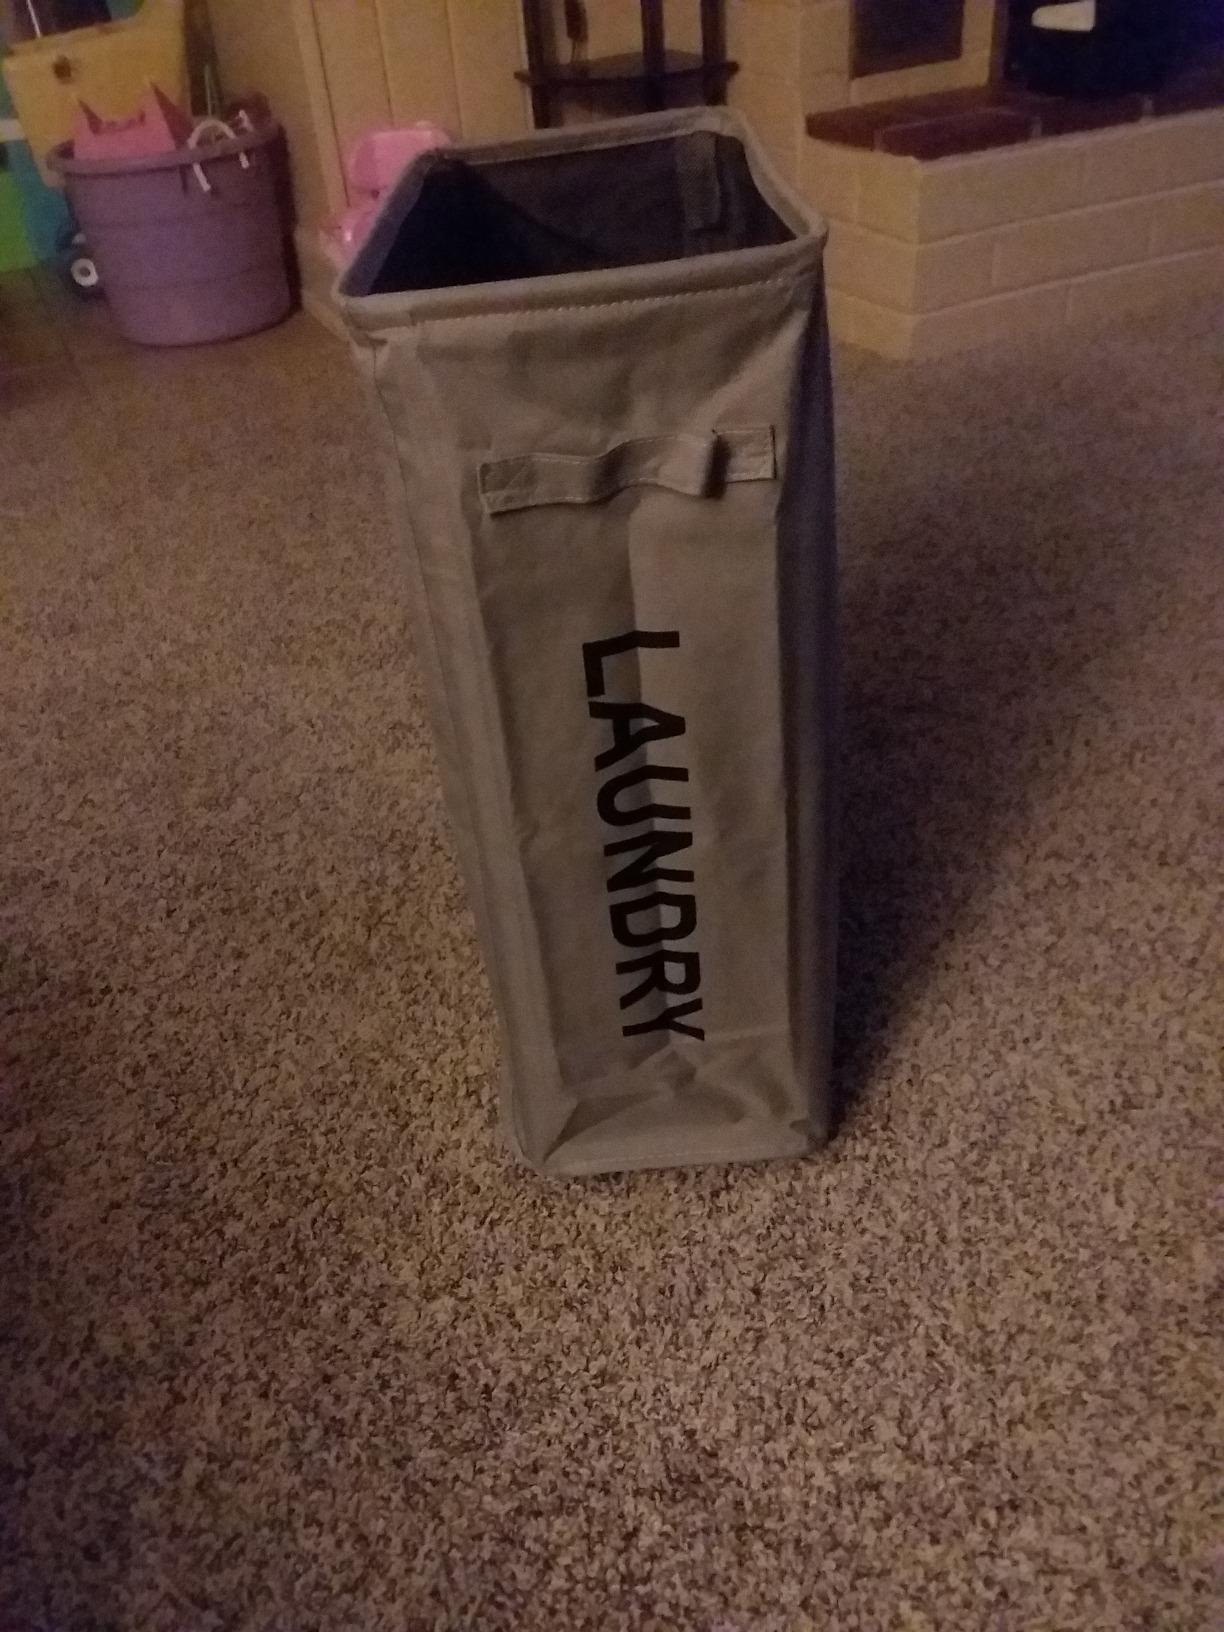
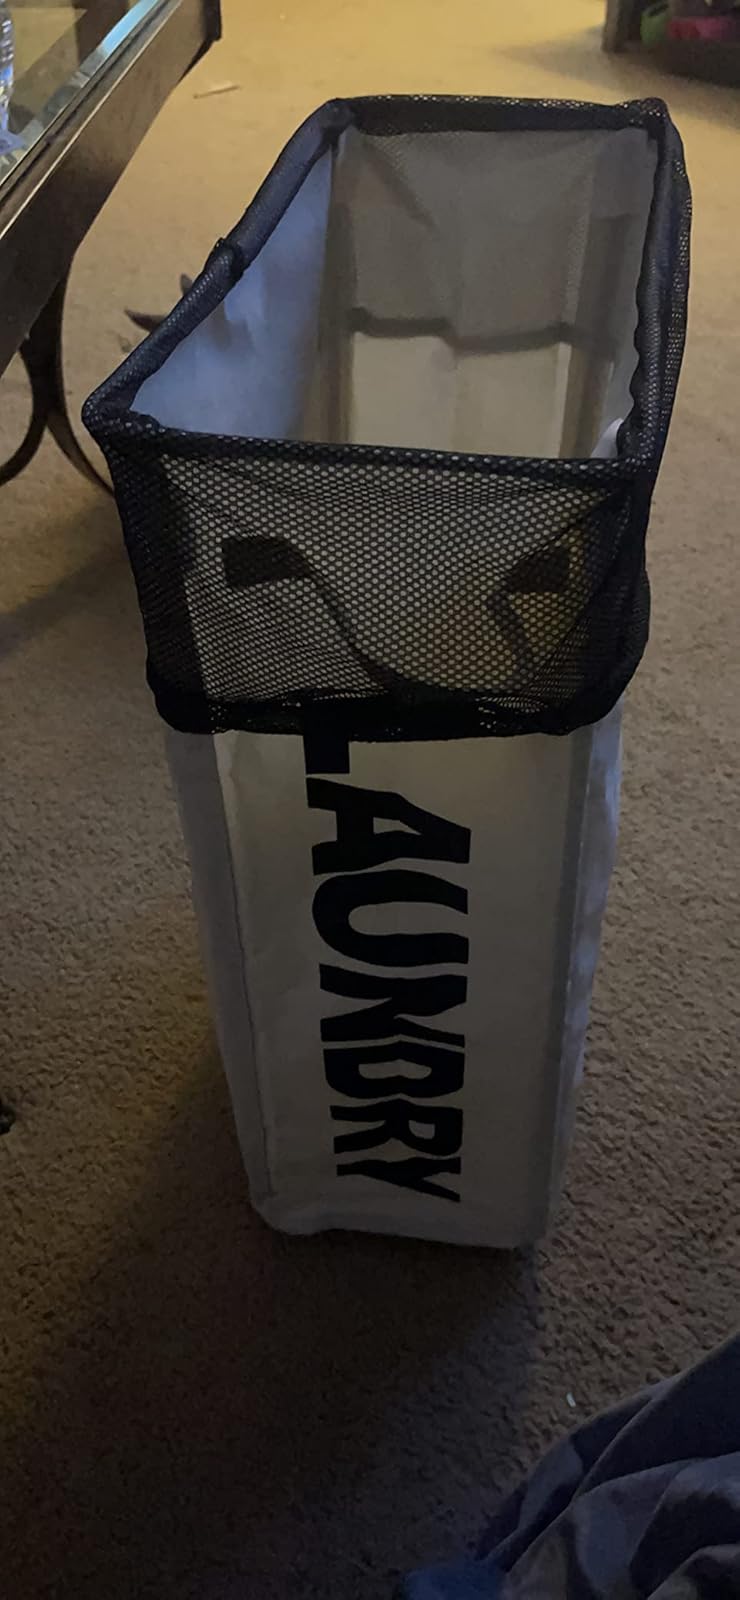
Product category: items_hamper
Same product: no